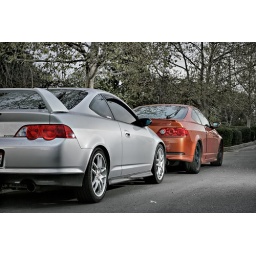
bare 430ex somewhere in between the cars @ full power triggered by v2